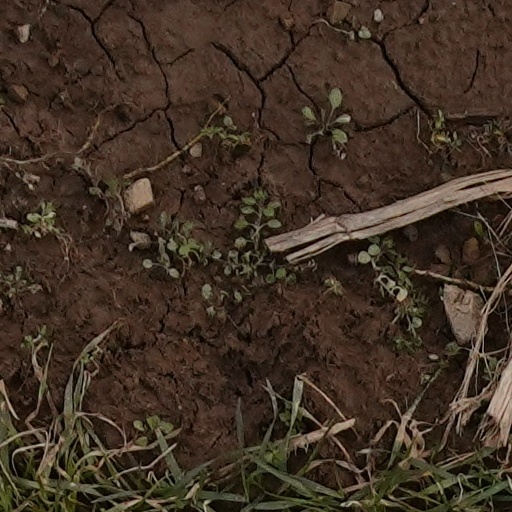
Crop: wheat